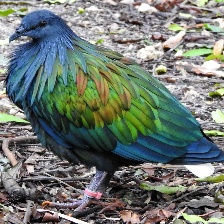
Species: NICOBAR PIGEON
Scientific name: CALOENAS NICOBARICA